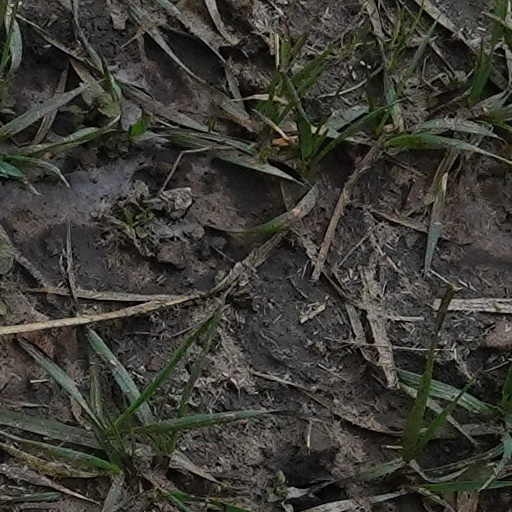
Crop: wheat